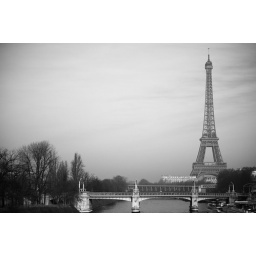
Black and white shot of the eiffel tower from beside the Seine river in the winter Shot in Paris 2009